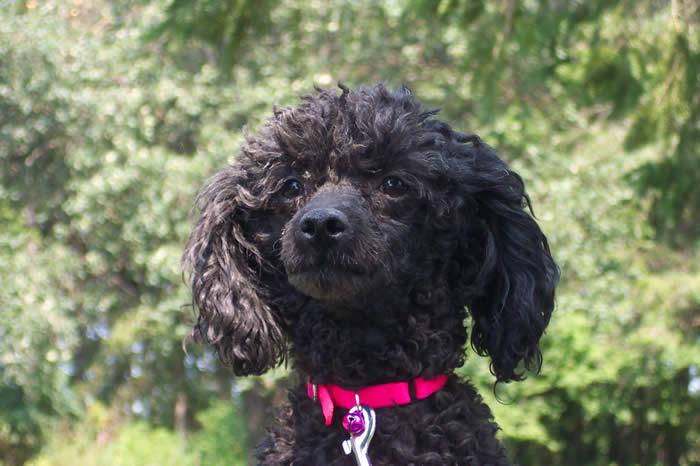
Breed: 200-n000010-miniature_poodle